Plaza Río de Janeiro

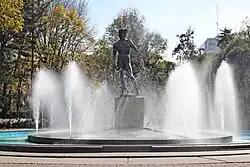
The replica of Michelangelo’s David in Plaza Río de Janeiro

The first name of the square was Parque Roma; later it was changed to Parque Orizaba, due to the North-South street that intersects the park. In 1922 it was renamed Plaza Río de Janeiro at the initiative of José Vasconcelos, then Secretary of Public Education, possibly because Mexico was invited to attend the celebration of the centenary of Brazil's independence that year.